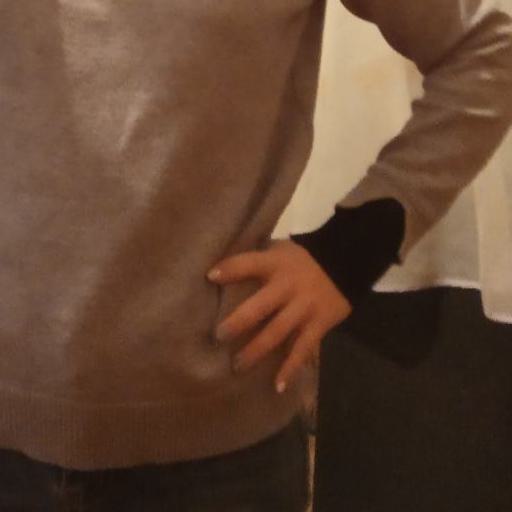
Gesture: no_gesture